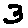
Label: 3